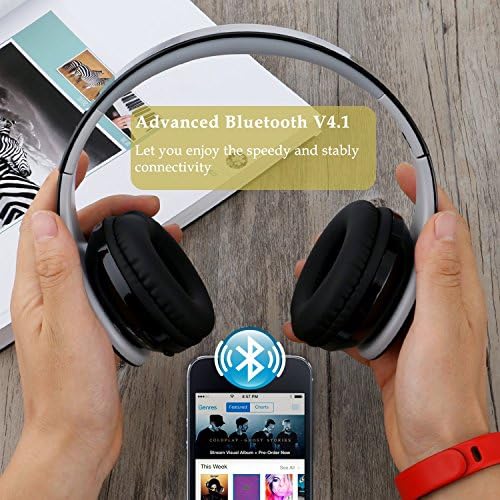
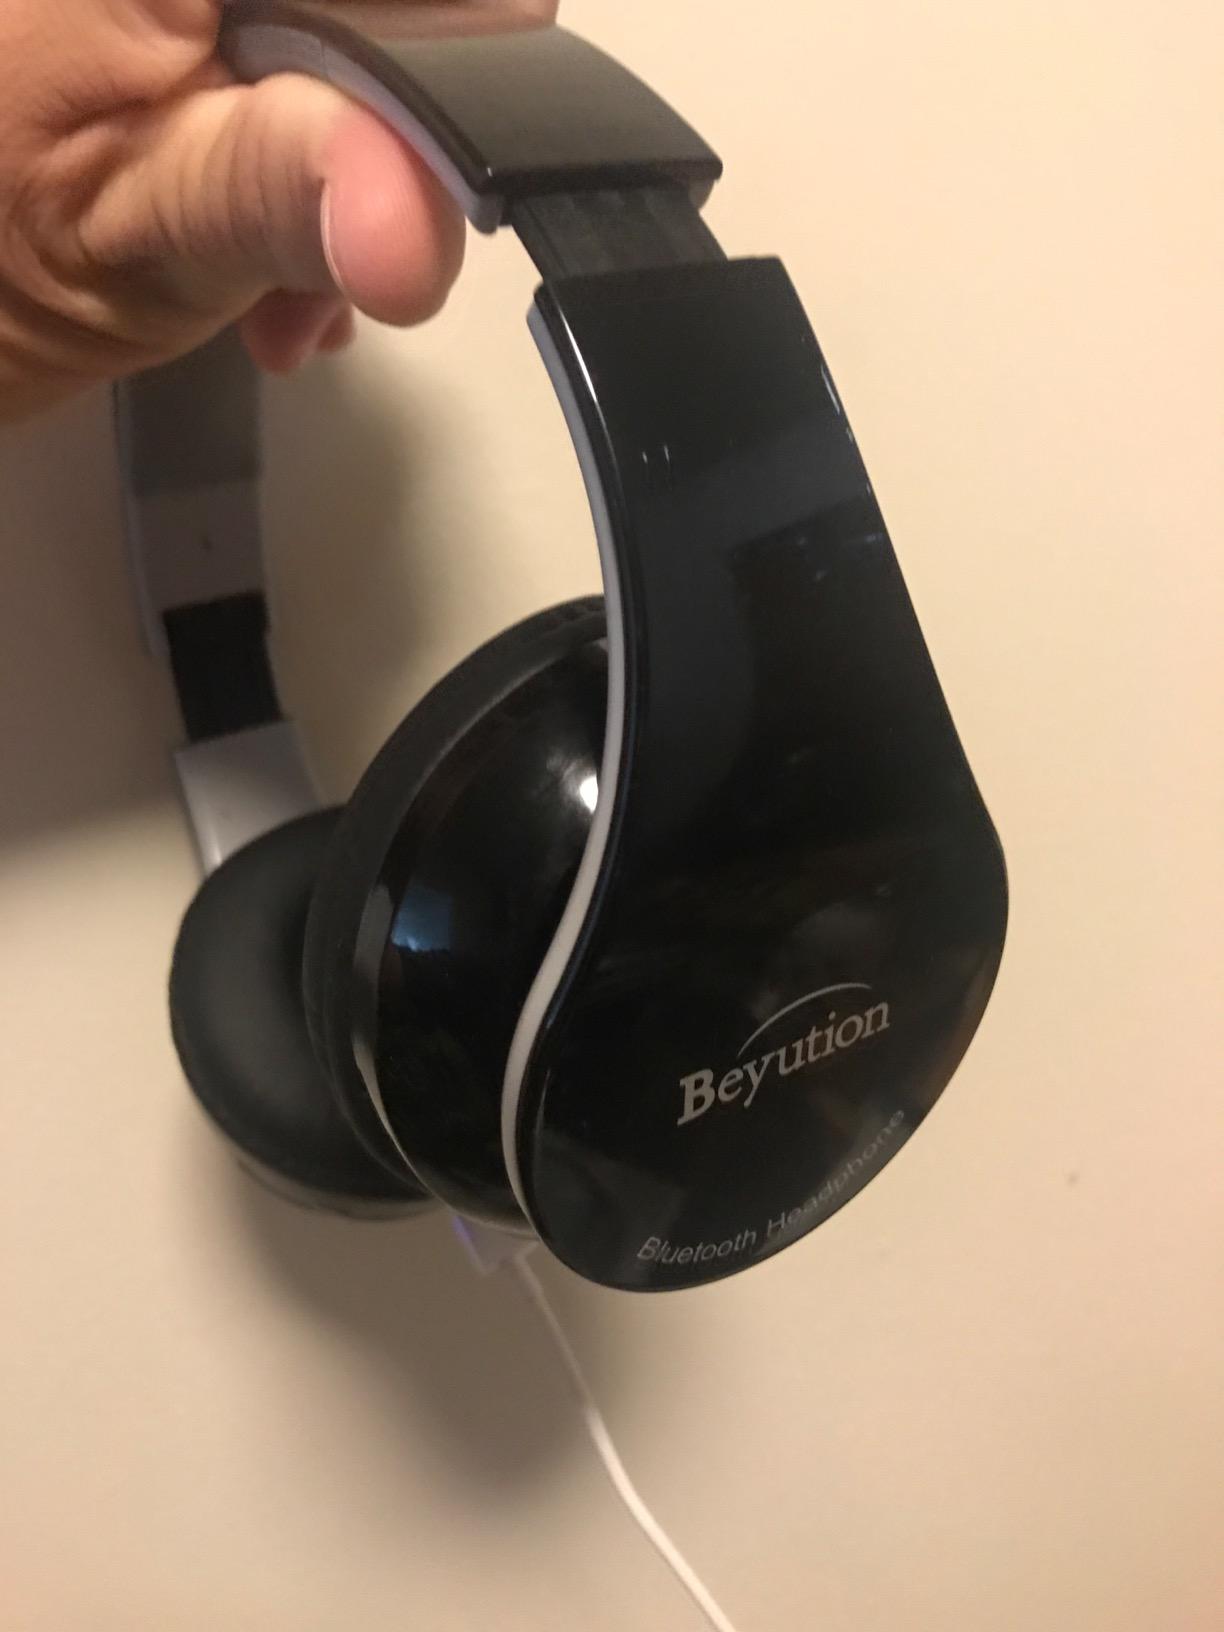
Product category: headphones
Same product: yes